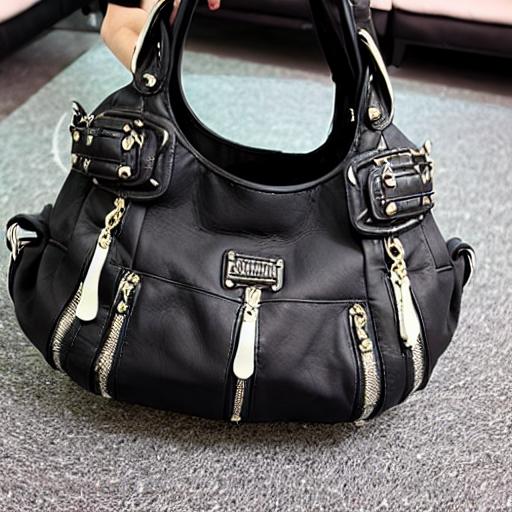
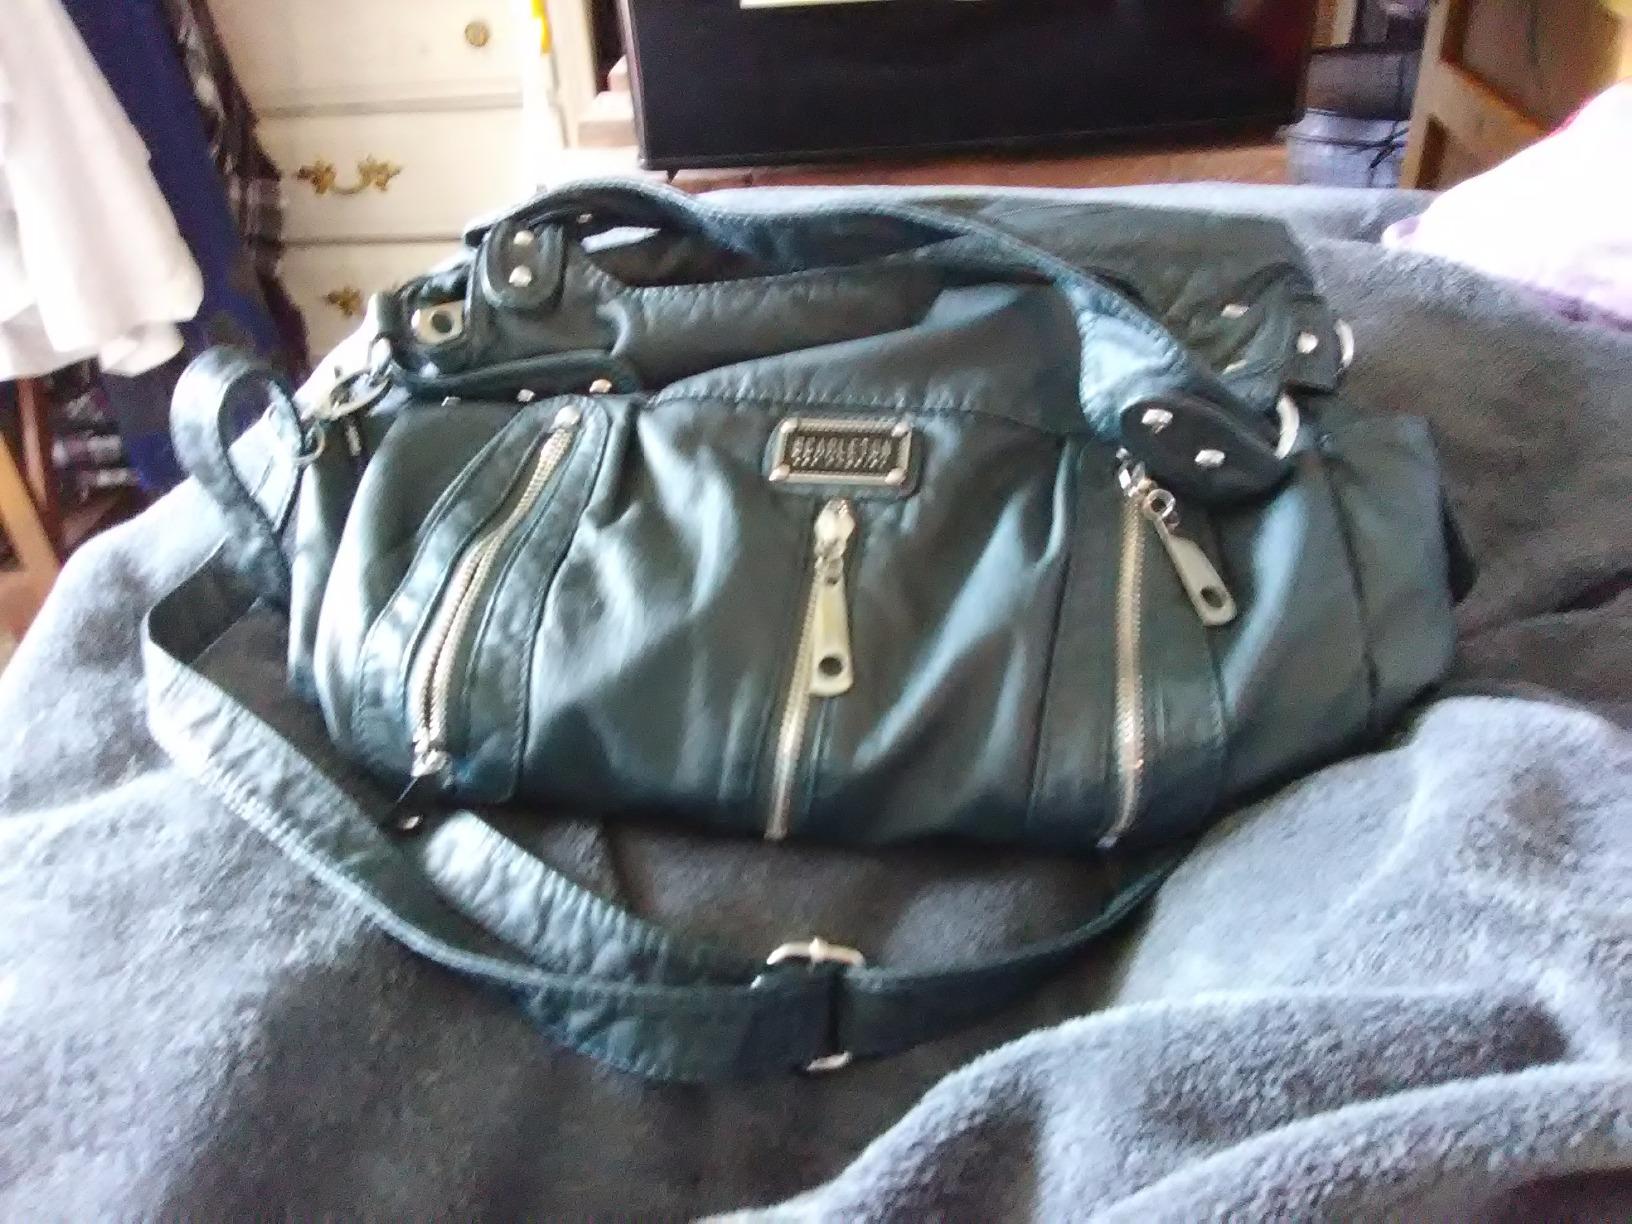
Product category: accessories_handbag
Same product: no